Cataract surgery

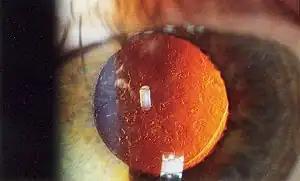
Slit lamp photo of IOL showing Posterior capsular opacification (PCO) visible a few months after implantation of intraocular lens in eye, seen on retroillumination

Complications after cataract surgery are relatively uncommon. Posterior vitreous detachment (PVD) does not directly threaten vision, but may increase the risk of future vitreoretinal conditions. It may be more problematic in younger eyes because many people older than 60 have already gone through PVD. PVD may be accompanied by peripheral light flashes and increasing numbers of floaters.